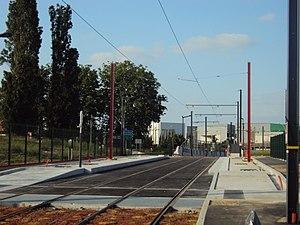
Travaux T7 au MIN
La liste des stations du tramway d'Île-de-France propose un aperçu des stations actuellement en service sur les lignes de tramway d'Île-de-France, en France. La première ligne a ouvert en 1992. L'ensemble des lignes, qui ne sont pas toutes en correspondance entre elles, comprend 204 stations, depuis le 14 décembre 2019, date d'extension de la ligne 4 du tramway d'Île-de-France.